1887 Southern Rugby Union season

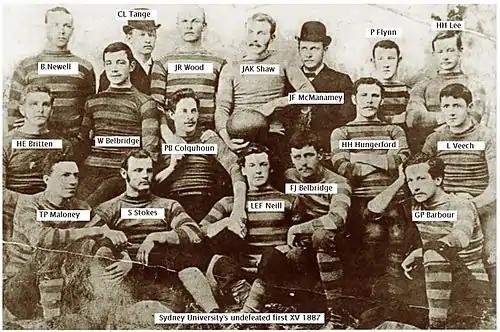
Sydney University, the undefeated premiers.

The Sydney University Football Club completed the season without suffering defeat. Every game they played was won with ease, except for their game against Rosedale. The strength of the team was in their forwards with all players excelling at dribbling the ball. Their halfback, Paddy Flynn proved to be quick and accurate with his kicking. Many of the older and more experienced players led the way with performance. The club were considered to be worthy winners of the cup.